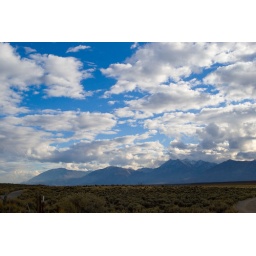
Puffy white clouds in the Owens valley